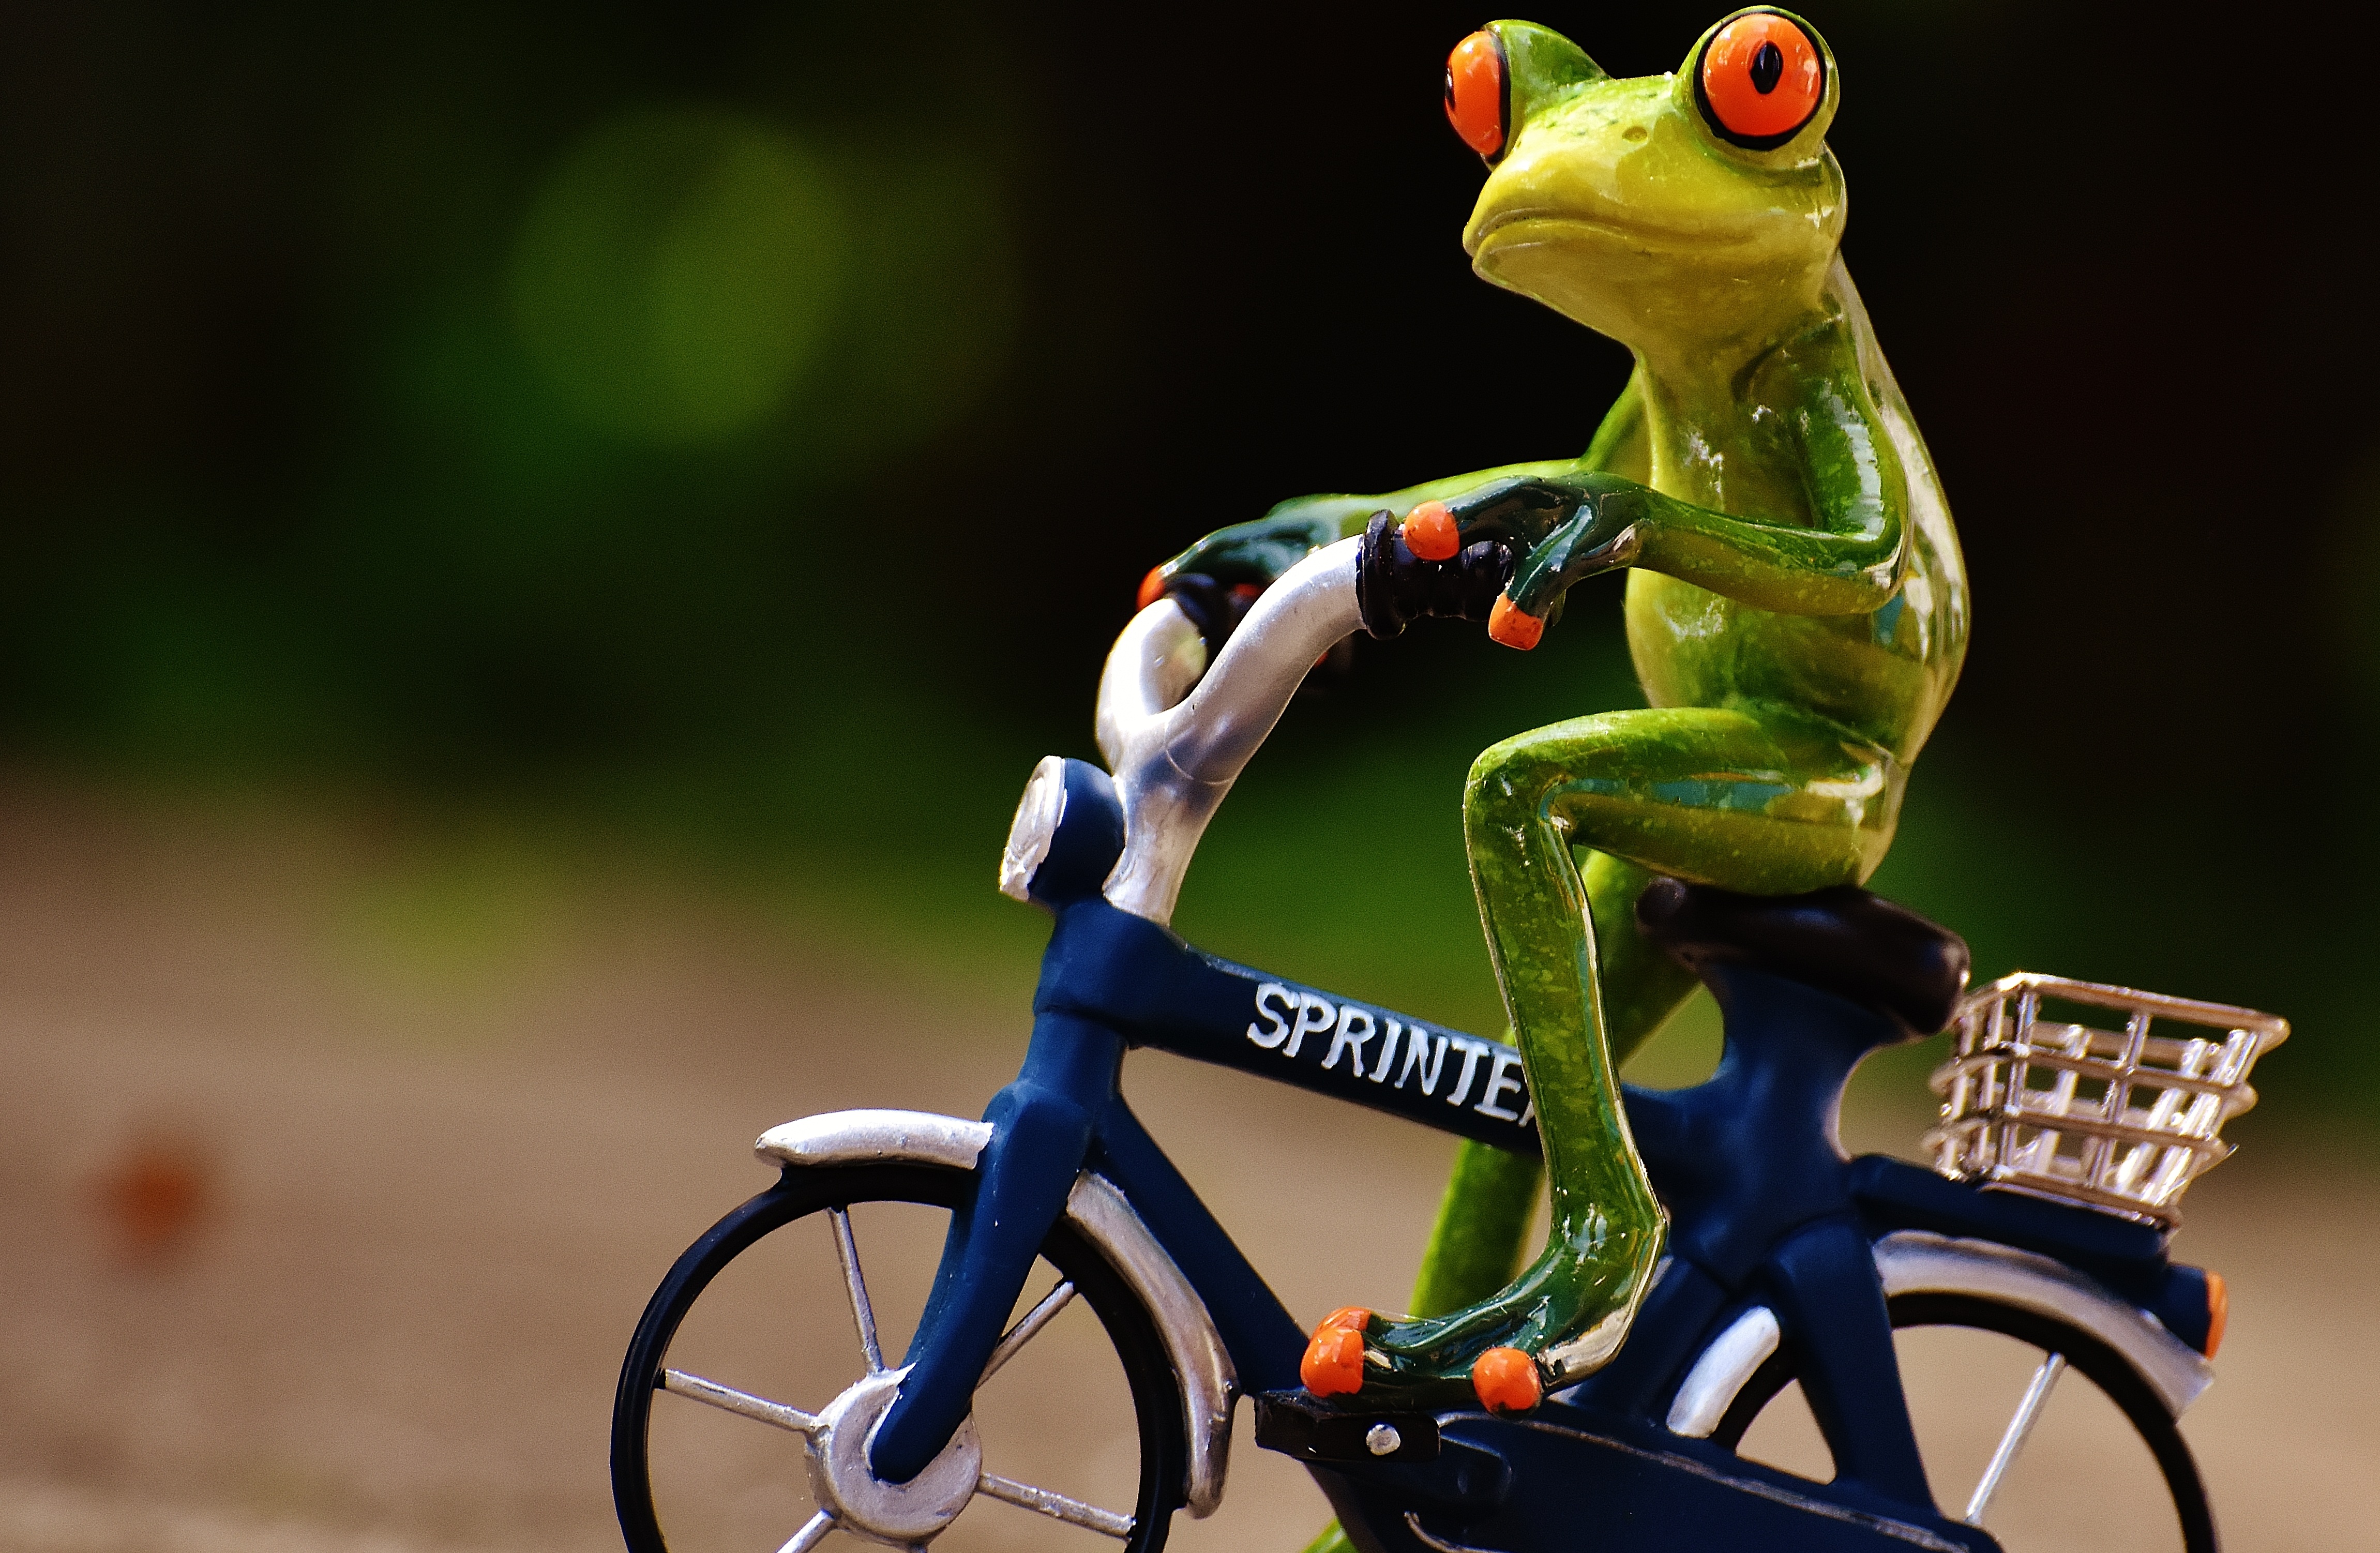
sweet, bicycle, bike, cute, vehicle, drive, frog, sports equipment, fig, uphill, funny, cyclo cross bicycle, bicycle racing, road bicycle, racing bicycle